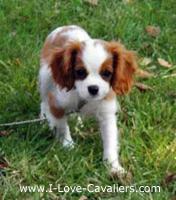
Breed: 207-n000026-Blenheim_spaniel